Armgard, Countess of Rietberg

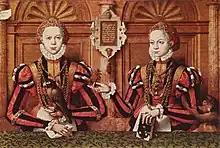
Armgard and Walburgis of Rietberg, detail of a family portrait by Hermann tom Ring

Countess Armgard of Rietberg (also: "Irmgard"; died 13 July 1584) was from 1562 to 1584 Countess of Rietberg in her own right. She was also Countess of Hoya by marriage from 1568 to 1575 and Countess of Lippe by marriage from 1578 until her death.